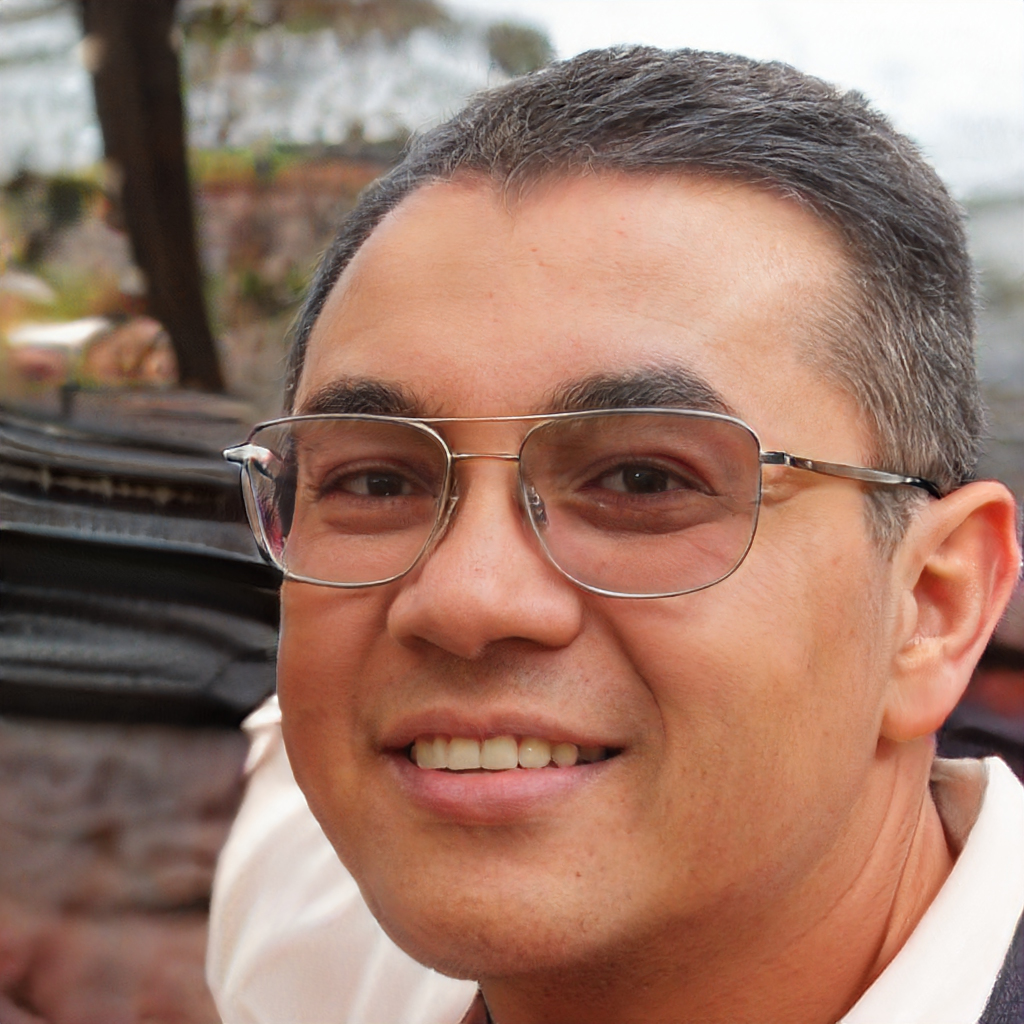
Gender: Male